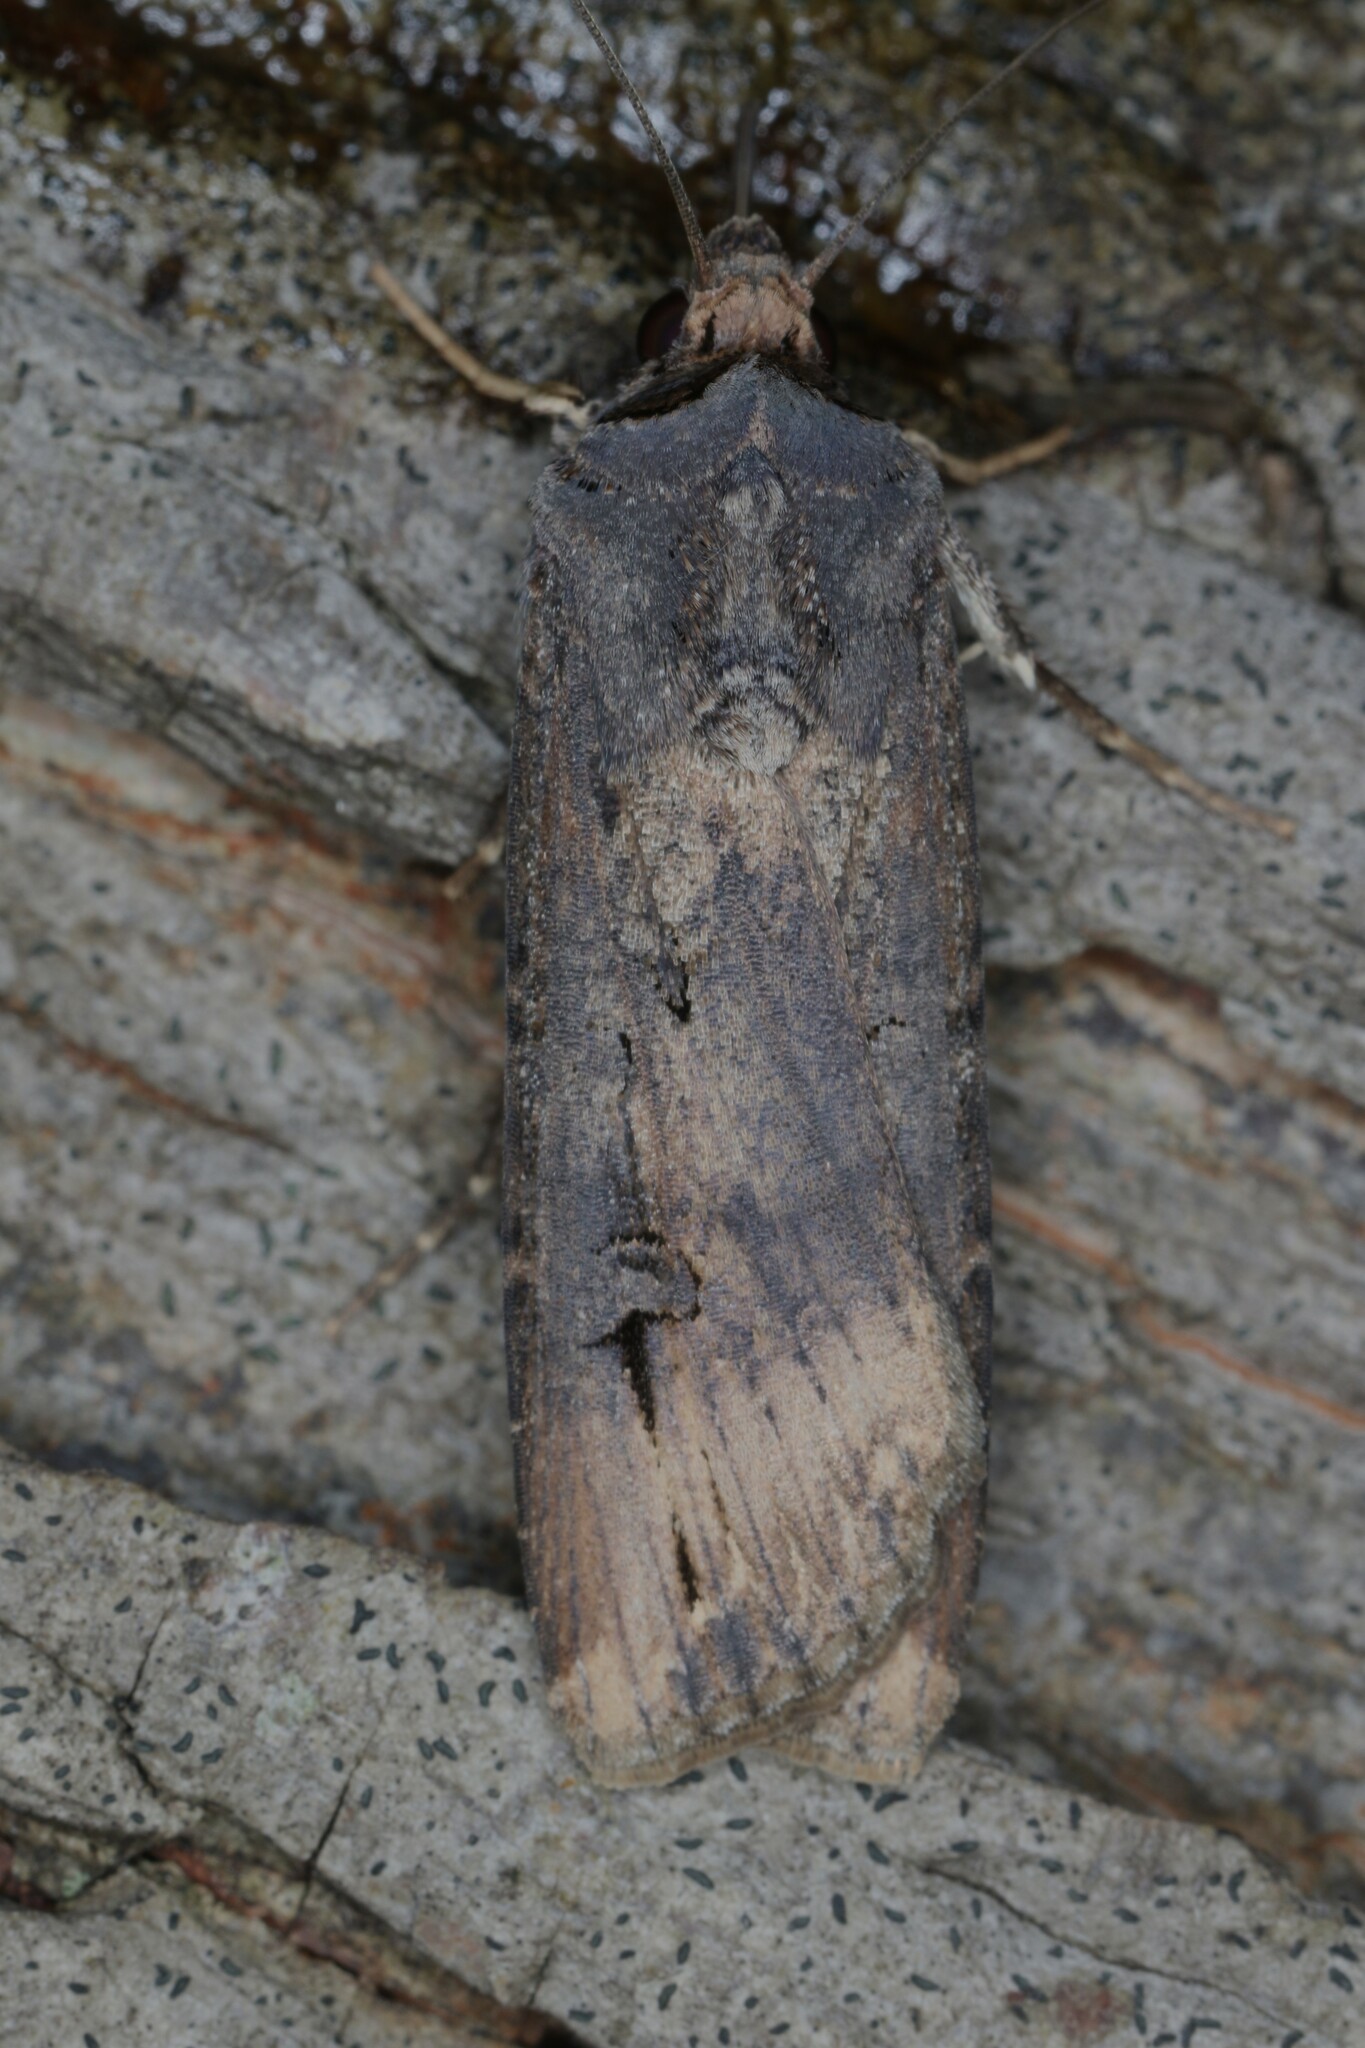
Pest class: cutworms